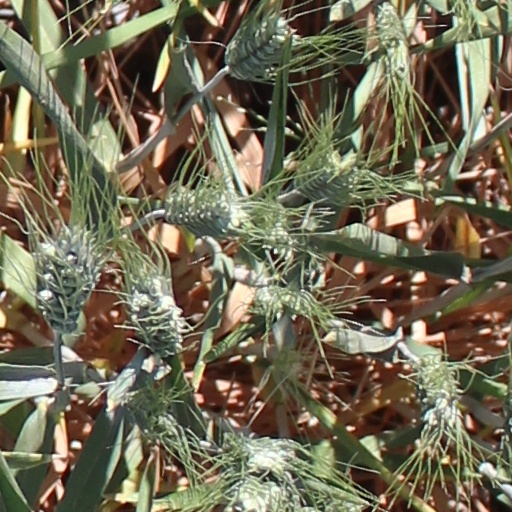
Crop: wheat